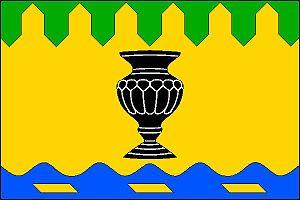
Pohorská Ves est une commune du district de Český Krumlov, dans la région de Bohême-du-Sud, en République tchèque. Sa population s'élevait à 239 habitants en 2020.